Zeher

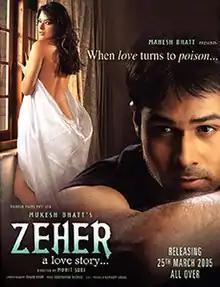
Theatrical release poster

Zeher is a 2005 Indian Hindi-language mystery thriller film directed by debutant Mohit Suri and produced by Mahesh Bhatt. The film stars Emraan Hashmi, Shamita Shetty and Udita Goswami, and is an adaptation of the 2003 American film "Out of Time". Released on 25 March 2005, the film was moderately successful at the box office.